50PLUS

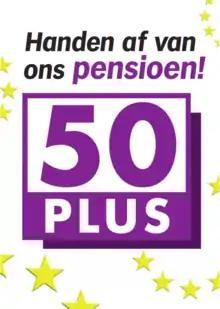
Election poster of the party during the 2014 European Parliament election in the Netherlands.

On 28 May 2014, Baay-Timmerman was expelled from the parliamentary group by Klein due to an 'irreparable breach of trust.' Subsequently, the 50PLUS board withdrew its confidence in Klein. Both MPs claimed to represent 50PLUS, with Baay assured of the party's support. As a result, there was both the 50PLUS/Baay-Timmerman and the 50PLUS/Klein parliamentary group. On 10 September 2014, Krol returned to the House of Representatives because Baay-Timmerman went on sick leave and later did not return. On 13 November of that year, Klein continued as an independent MP and founded the Vrijzinnige Partij.